Electrical telegraphy in the United Kingdom

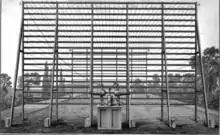
Ronalds' eight miles of iron wire strung in his garden

Francis Ronalds conducted the first demonstration that an electric telegraph could be operated over a substantial distance in his Hammersmith garden in 1816. He used eight miles of iron wire strung between wooden frames. High-voltage friction machines were his power source. Ronalds offered his system to the Admiralty. They were already using an optical telegraph, and despite it being frequently unusable because of weather, saw no need for his invention. Though never put to the test, it is unlikely that Ronalds' system would have worked over very long distances using static electricity generators. Even the relatively short test system only worked well in dry weather.